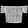
Label: T - shirt / top